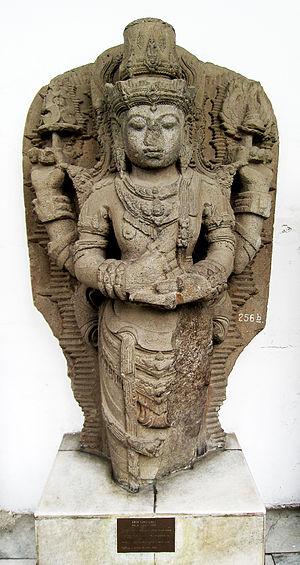
Kediri ou Daha était un royaume de l'est de Java, dans la région de l'actuelle ville de Kediri.